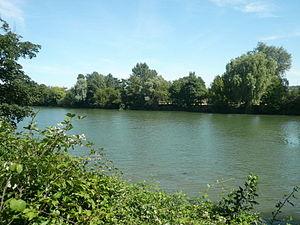
Vue de l'Oise depuis le parc des impressionistes
L'île des Impressionnistes, ou île de Chatou, est une île de la Seine située dans l'ouest francilien, entre les communes de Chatou, dans les Yvelines, sur la rive droite, et Rueil-Malmaison dans les Hauts-de-Seine, sur la rive gauche.